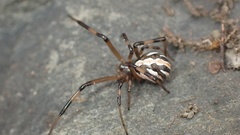
Species: Lactrodectus_hesperus